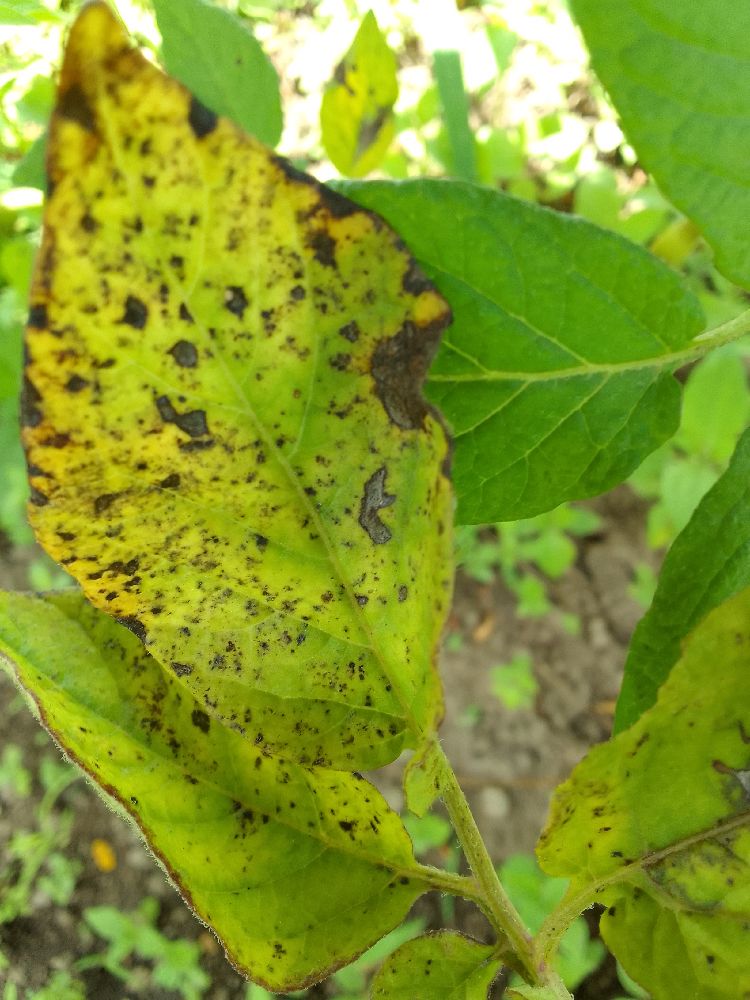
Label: Early blight